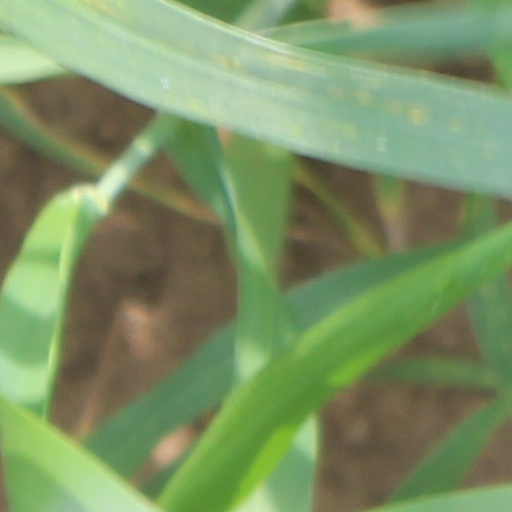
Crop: wheat